Pataliputra capital

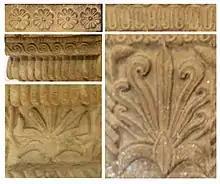
The Classical designs on the Pataliputra capital include rosettes, bead and reels, waves, beaded moldings, volutes with inserted rosette, and stylicized flame palmette.

The capital is decorated with Classical Greek designs, such as the row of repeating rosettes, the ovolo, the bead and reel moulding, the wave-like scrolls as well as the central flame palmette and the volutes with central rosettes. It has been described as quasi-Ionic, displaying definite Near Eastern influence, or simply Greek in design and origin.